2022 Kazakh unrest

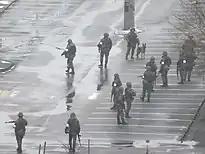
Kazakh forces in search of anti-government militants, 8 January 2022

On 7 January, as a concession, President Tokayev said that the vehicle fuel price caps of 50 tenge per litre had been restored for six months.